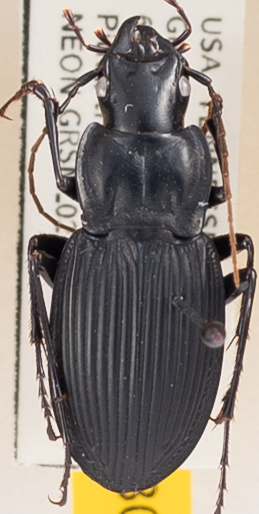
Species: Dicaelus teter
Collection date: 2022-06-21
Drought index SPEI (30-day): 0.168
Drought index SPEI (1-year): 0.668
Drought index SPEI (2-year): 1.13